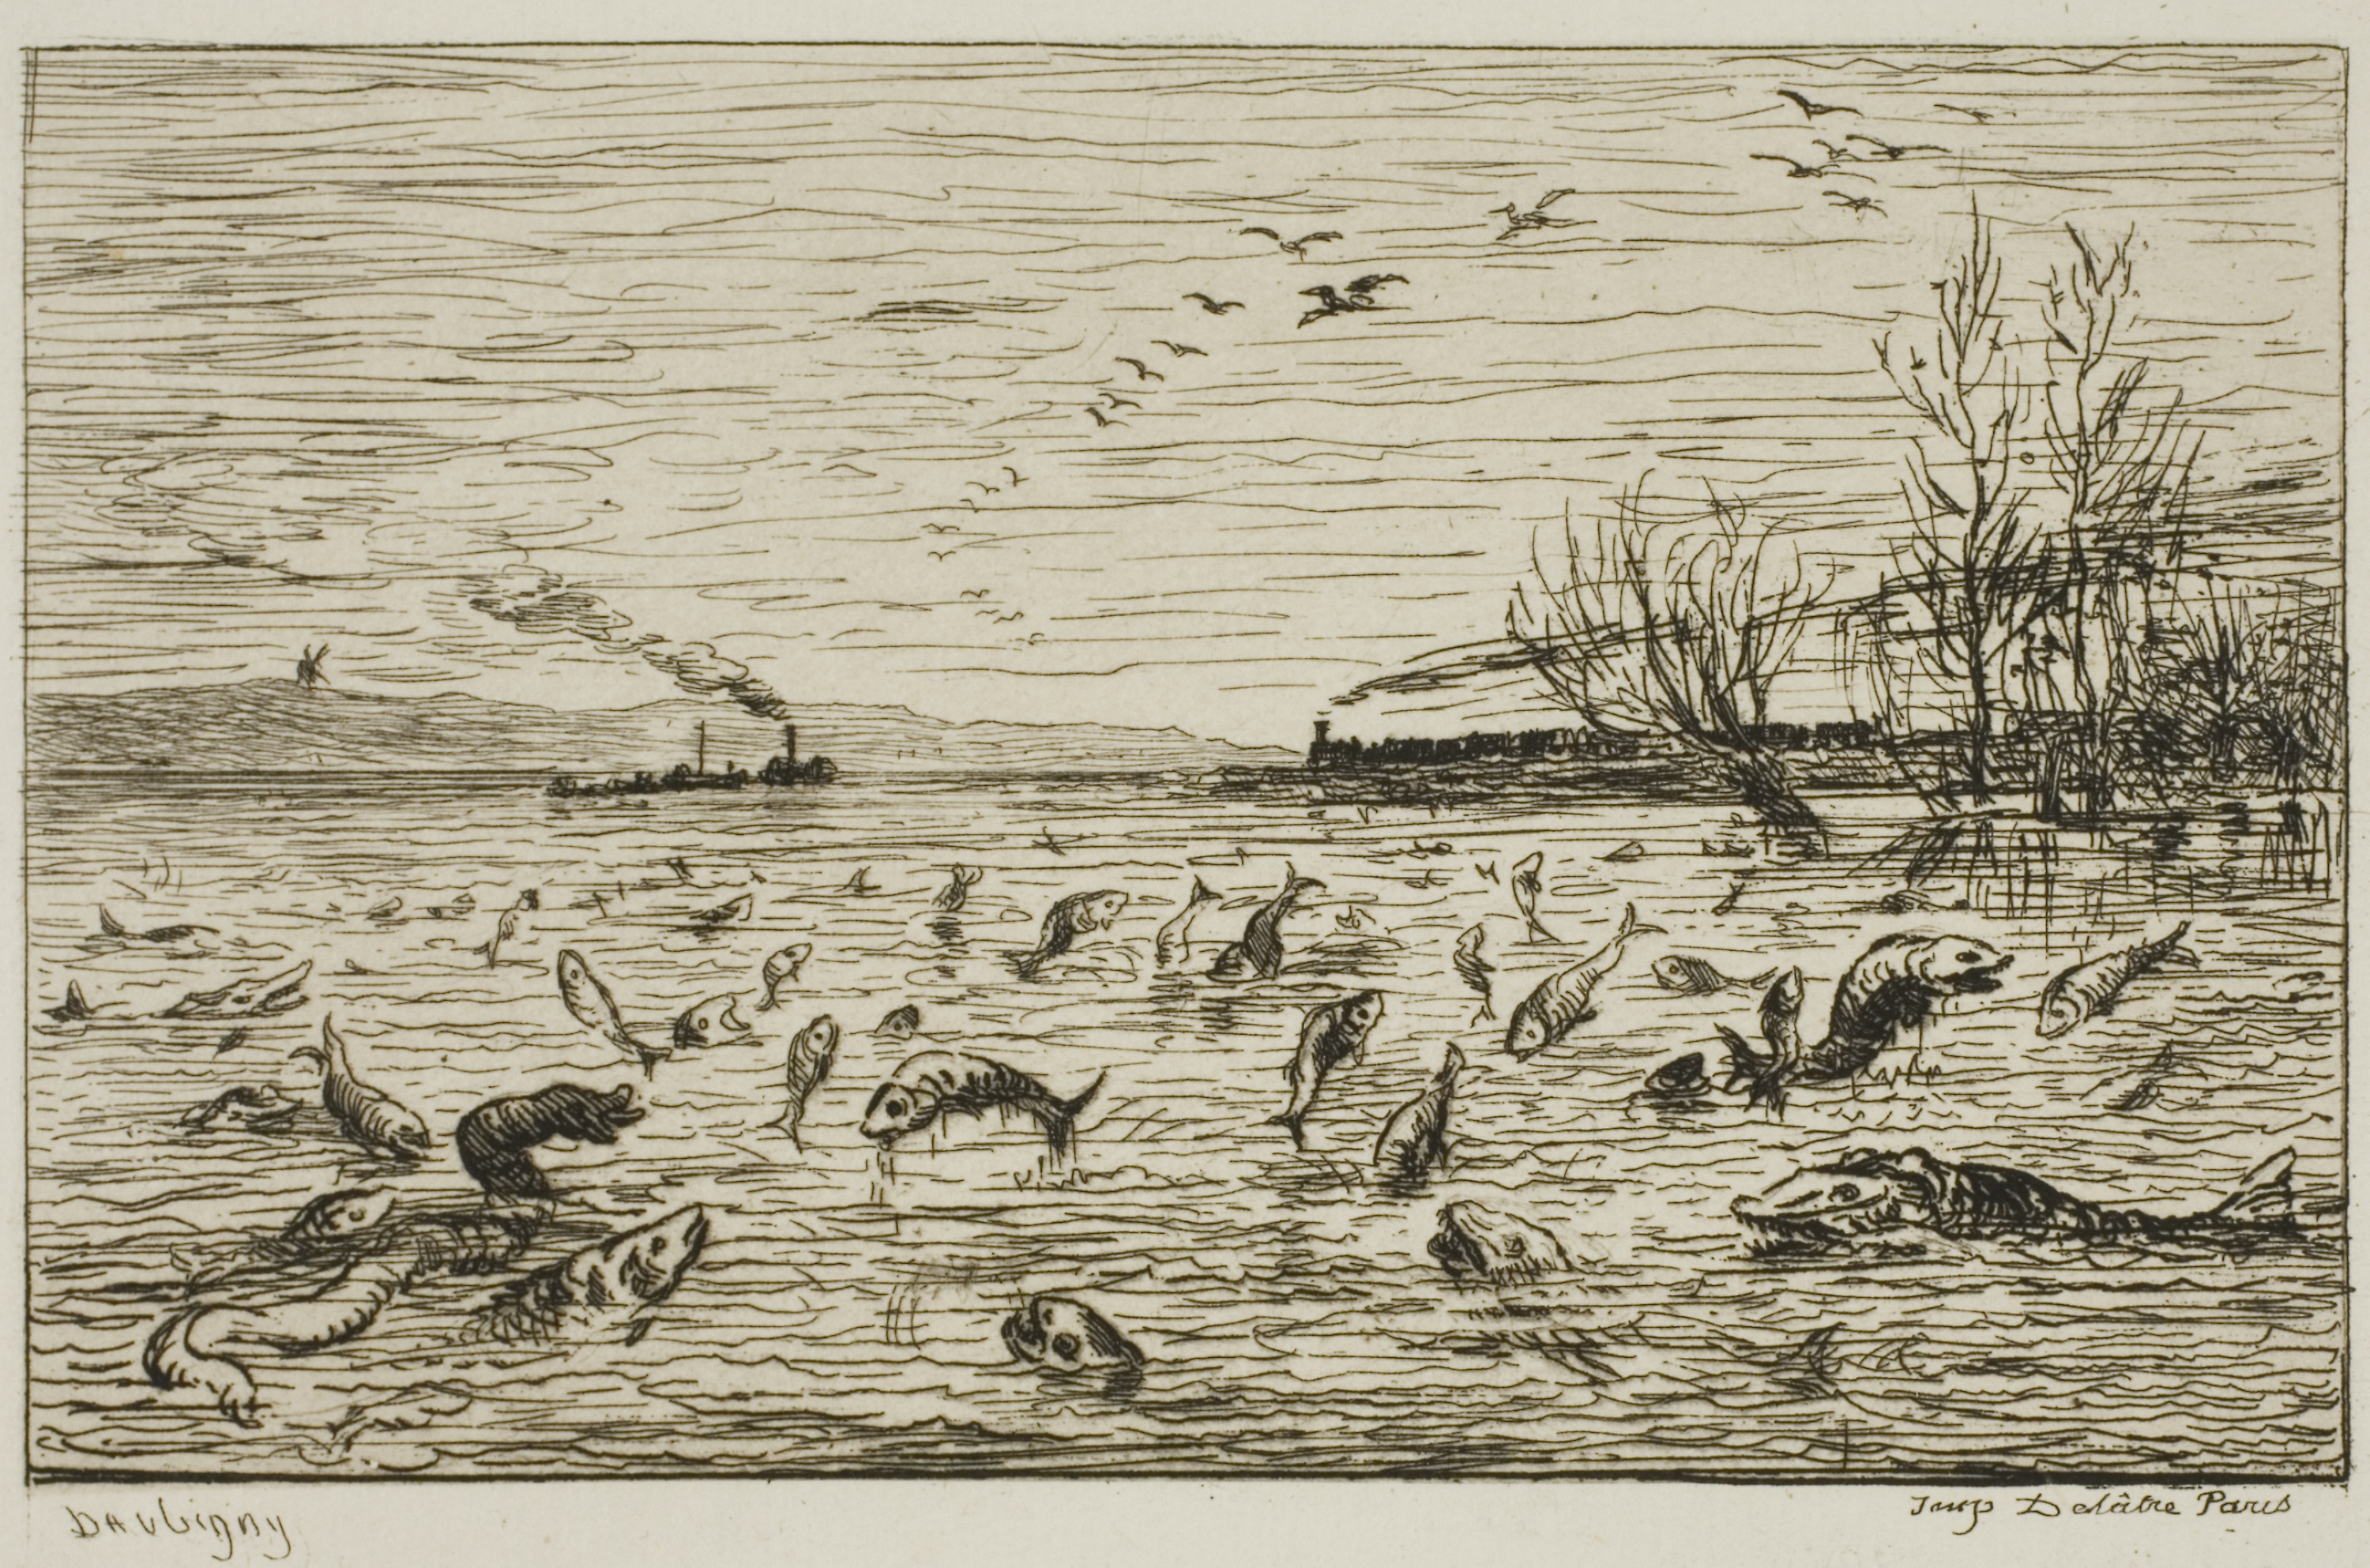
fauna, water bird, black and white, bird, visual arts, ducks geese and swans, monochrome, sketch, history, drawing, wildlife, artwork